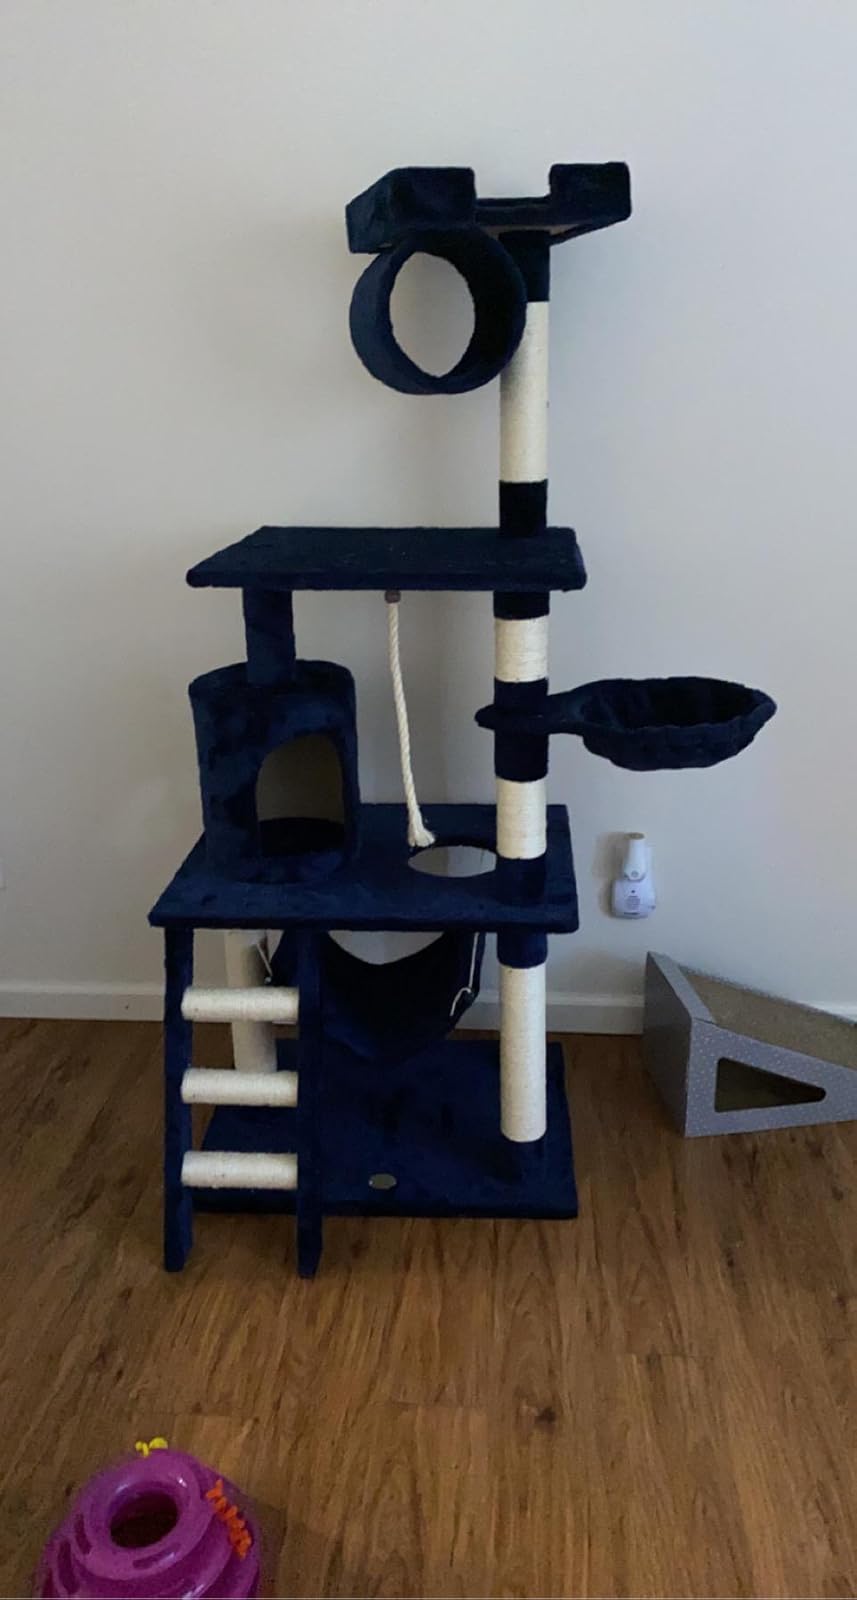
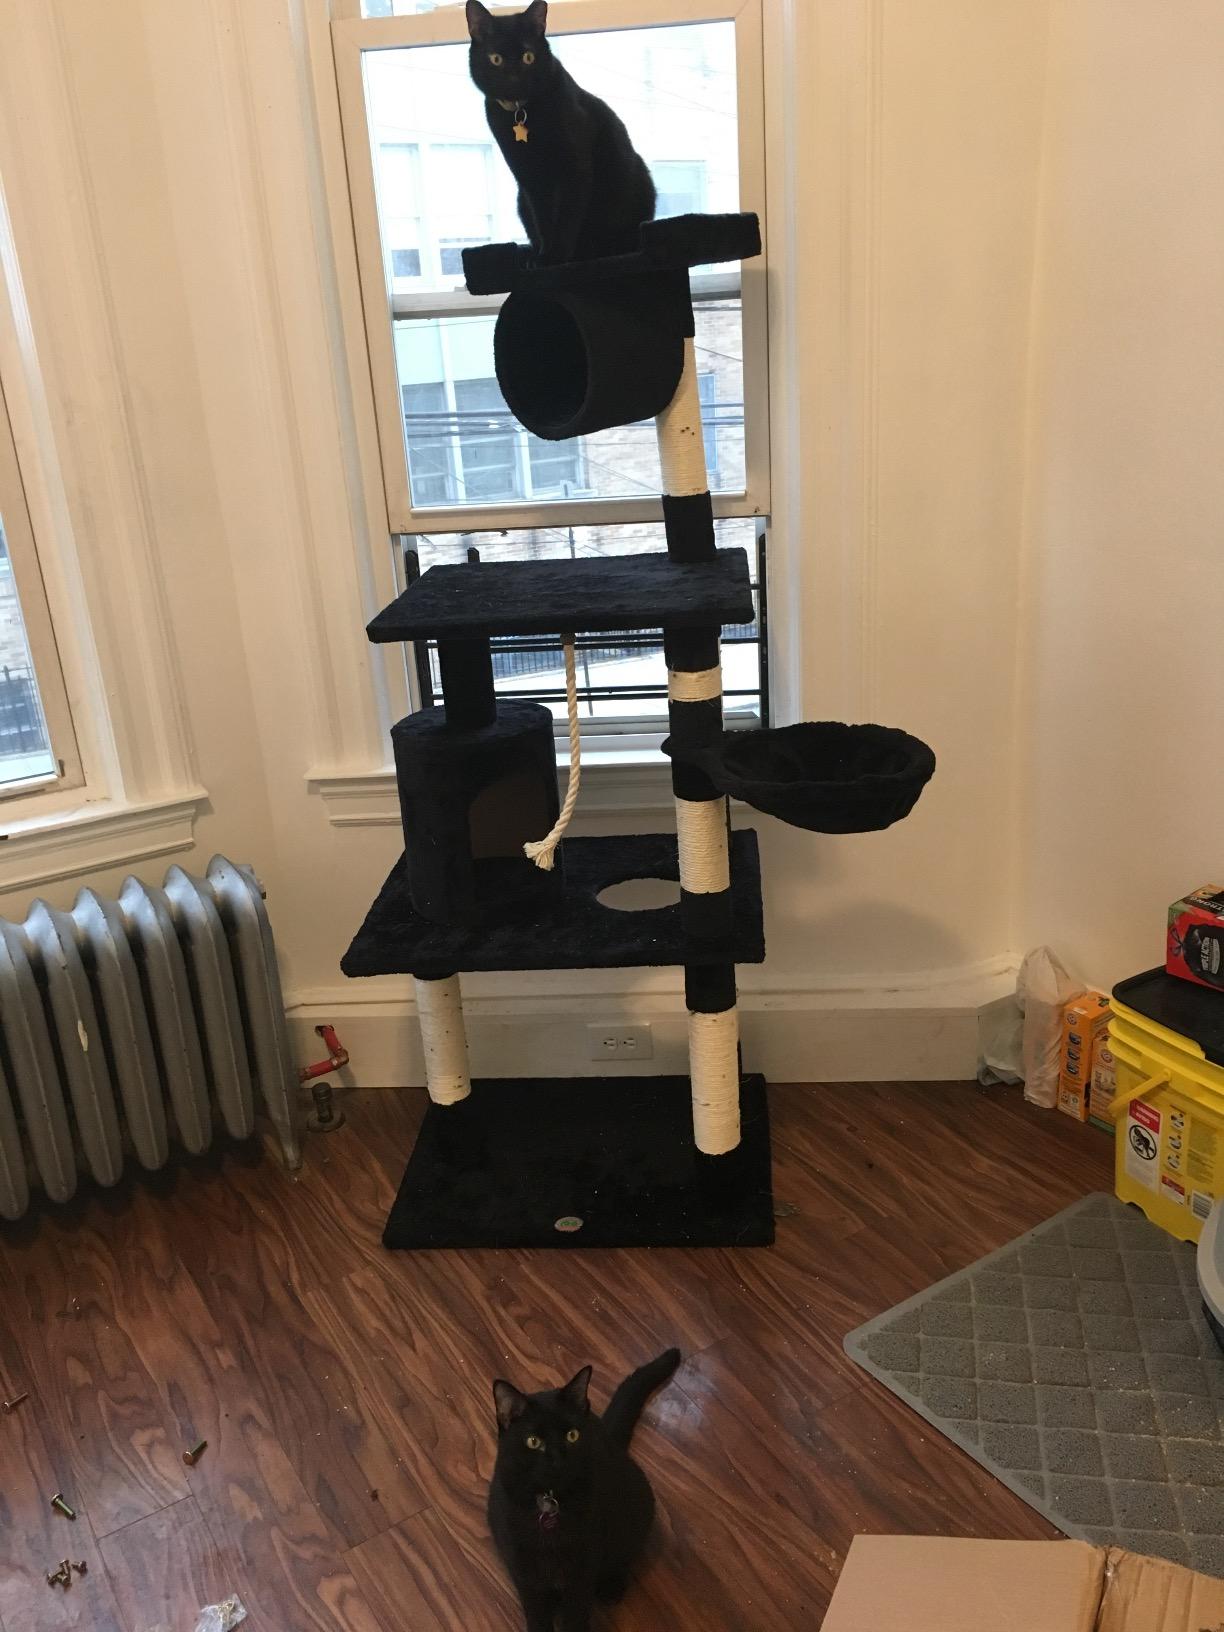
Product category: items_cat tree
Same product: no